Climate change in the United Kingdom

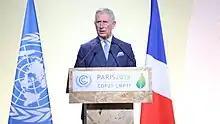
Prince Charles speaking at the opening ceremony of the 2015 United Nations Climate Change Conference.

Under Margaret Thatcher, the UK's coal industry was reduced, with subsidies cut and coal miners' union weakened following a significant miners' strike in 1984. In 2015, the government announced all coal-fired power stations would be closed by 2025. In 2021, it brought forward this coal phase-out target to 2024.